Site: brandenburg
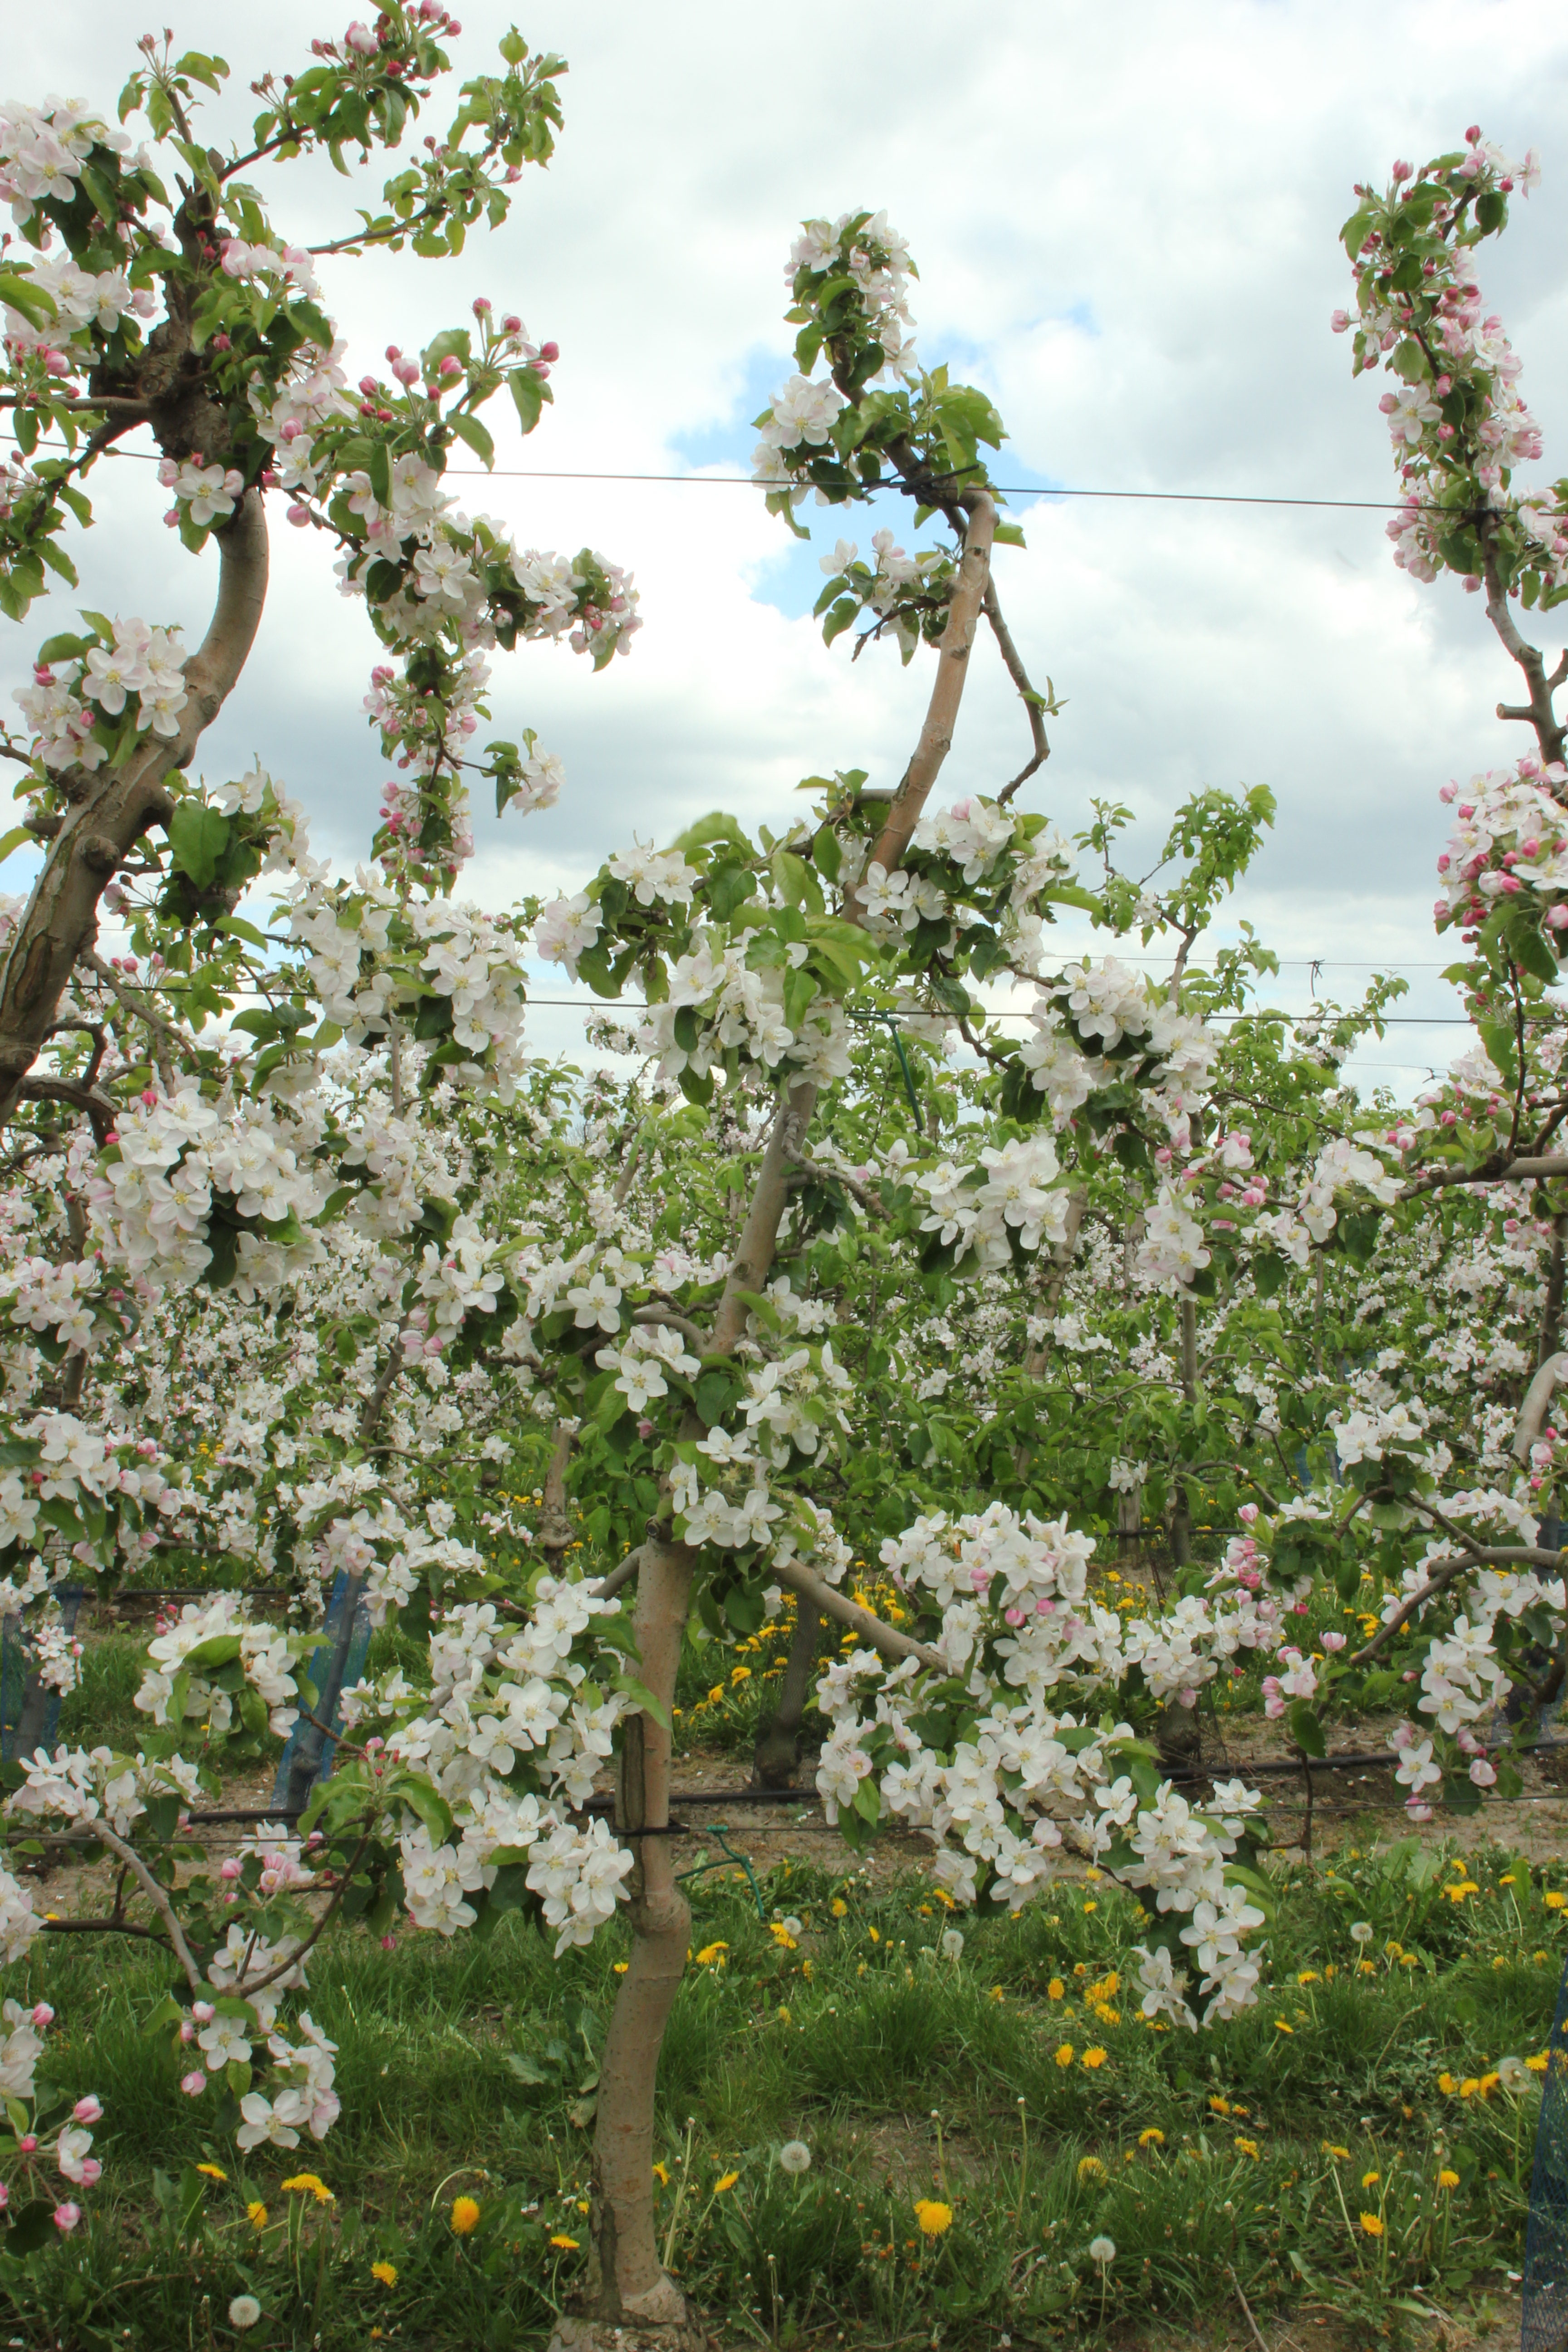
Growth stage (BBCH 65): Flowering